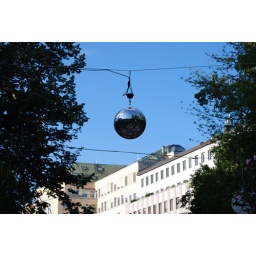
mirror ball in Zurich